McFarland, Wisconsin

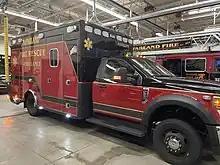
McFarland Fire Rescue provides fire, rescue, and EMS services to the Village of McFarland and surrounding communities.

McFarland's community fire department, known as McFarland Fire Rescue, serves an extensive region of 14 square miles, encompassing both the village and nearby towns. The department offers comprehensive firefighting and Paramedic services. Established in 1908, McFarland Fire Rescue now comprises 68 paid-on-call personnel who maintain external employment and an additional nine full-time staff members.